Princess Juliana International Airport

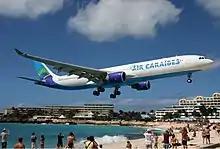
An Air Caraïbes Airbus A330-300 flying over Maho Beach shortly before touch-down

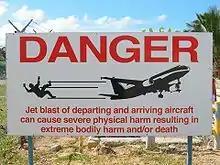
Warning sign between runway 10 and Maho Beach

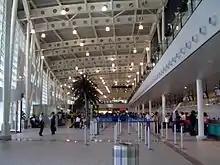
Terminal interior

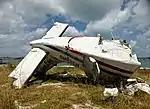
The wreckage of Skyway Enterprises Flight 7101

The airport has a single runway numbered 10/28, measuring . It was renumbered from 09/27 in late 2008.